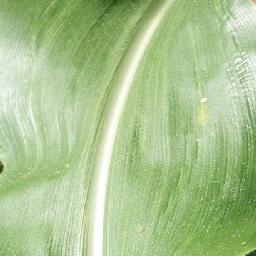
Label: Corn_(Maize)___Healthy